Jinan

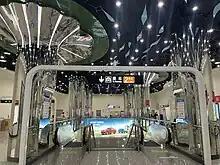
Beiyuan Station on the Jinan Metro

The sub-provincial city of Jinan has direct jurisdiction over ten districts and 2 counties after the annexation of Laiwu to Jinan in 2019: